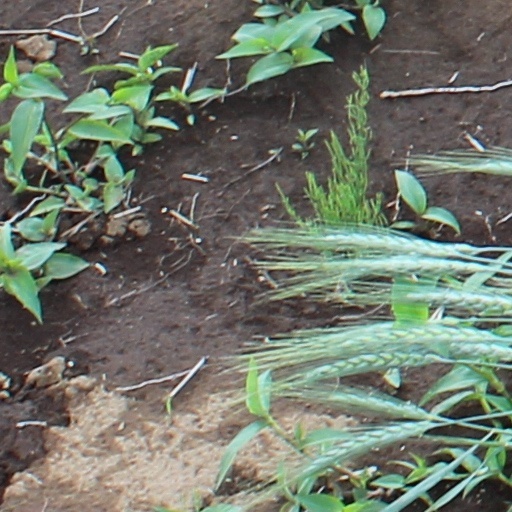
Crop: wheat